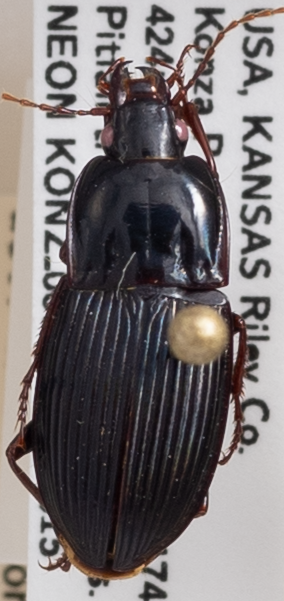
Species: Pterostichus permundus
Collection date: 2020-06-15
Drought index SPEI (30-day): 0.142
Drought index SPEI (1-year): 1.038
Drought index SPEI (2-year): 1.69